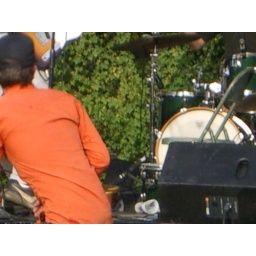
Drunk guy in orange shirt dancing